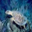
Label: turtle